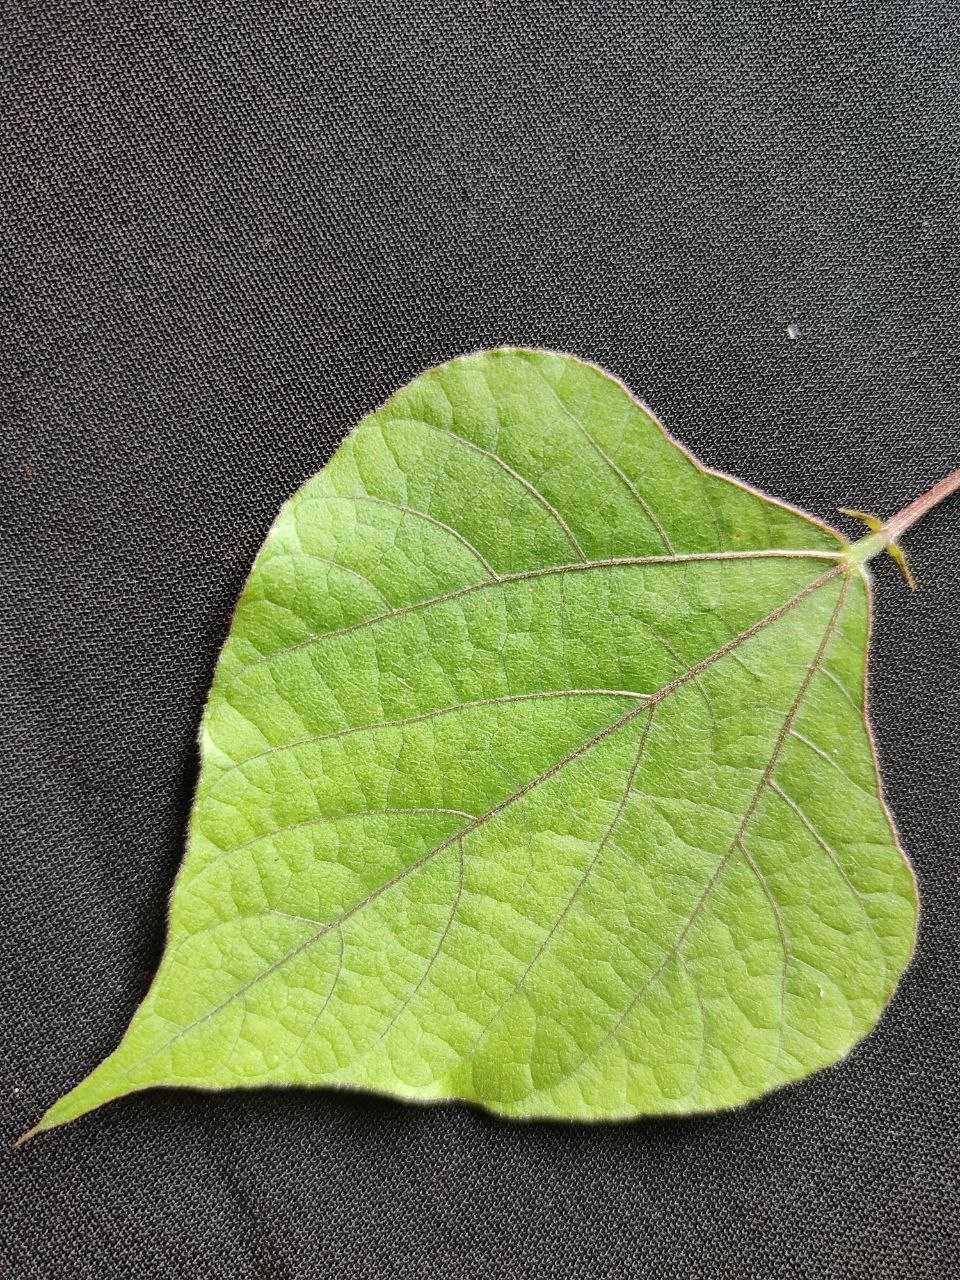
Crop: bean
Leaf condition: Fresh Leaf